Joaquim José Inácio, Viscount of Inhaúma

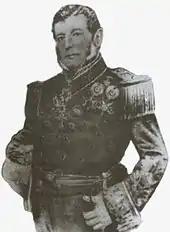
The Baron of Inhaúma around the age of 59, c. 1867

In December 1864, the dictator of Paraguay, Francisco Solano López, ordered an invasion of the Brazilian province of Mato Grosso (currently the state of Mato Grosso do Sul), triggering the Paraguayan War. Four months later, Paraguayan troops invaded Argentine territory in preparation for an attack on Rio Grande do Sul. The invasions resulted in an alliance between Brazil, Argentina and Uruguay. Following the resignation of Caxias's government in 1862, successor cabinets were headed by the Progressive League, the rival of the Conservative Party. As a Conservative, Joaquim Inácio found himself largely sidelined. He humorously commented that the Progressives "have not lifted my excommunication by giving me a better ration of soup [i.e., any command of importance], thus I shall remain on a diet". In October 1865, Joaquim Inácio was sent to the north of Brazil, charged with recruiting volunteers, but soon resigned that commission and opted to devote his time to the Holy House of Mercy.